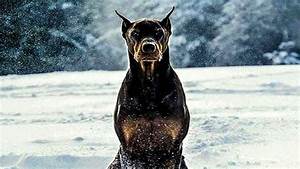
Label: dog